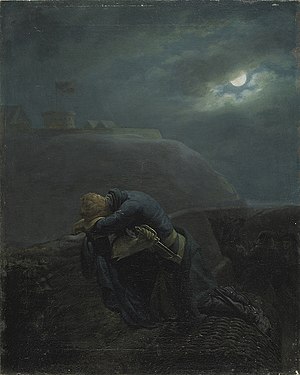
Karl 12. af Sverige / Malerier med Karl XII som motiv
Karl 12. var konge af Sverige fra 1697 til 1718. Han blev født 17. juni 1682. Han var søn af kong Karl 11. af Sverige og den danske prinsesse Ulrike Eleonore, der var datter af kong Frederik 3. Kong Karl 12. kendes som Krigerkongen i Sverige, og var den sidste konge i Sveriges stormagtstid.